Dalton Theatre Building

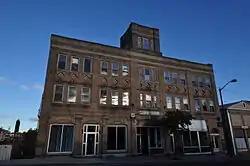
Dalton Theatre Building, October 2013

Dalton Theatre Building is a historic theatre building located at Pulaski, Pulaski County, Virginia. It was built in 1921, and is a three-story, five-bay, brick Commercial Style building with a flat roof topped by a one-story square central tower. The theater was initially built for vaudeville, and had the largest stage of any theaters on the rail line from Richmond, Virginia to Tennessee. Following the development of talking films it was converted into a movie theater and showed films into the 1960s.